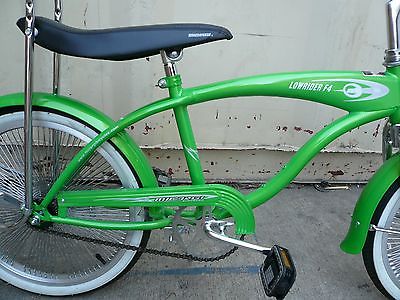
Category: bicycle